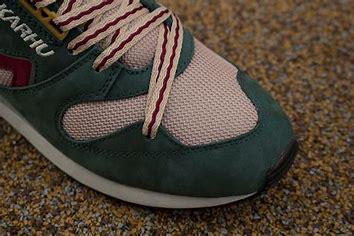
Brand: Karhu
Model: 100